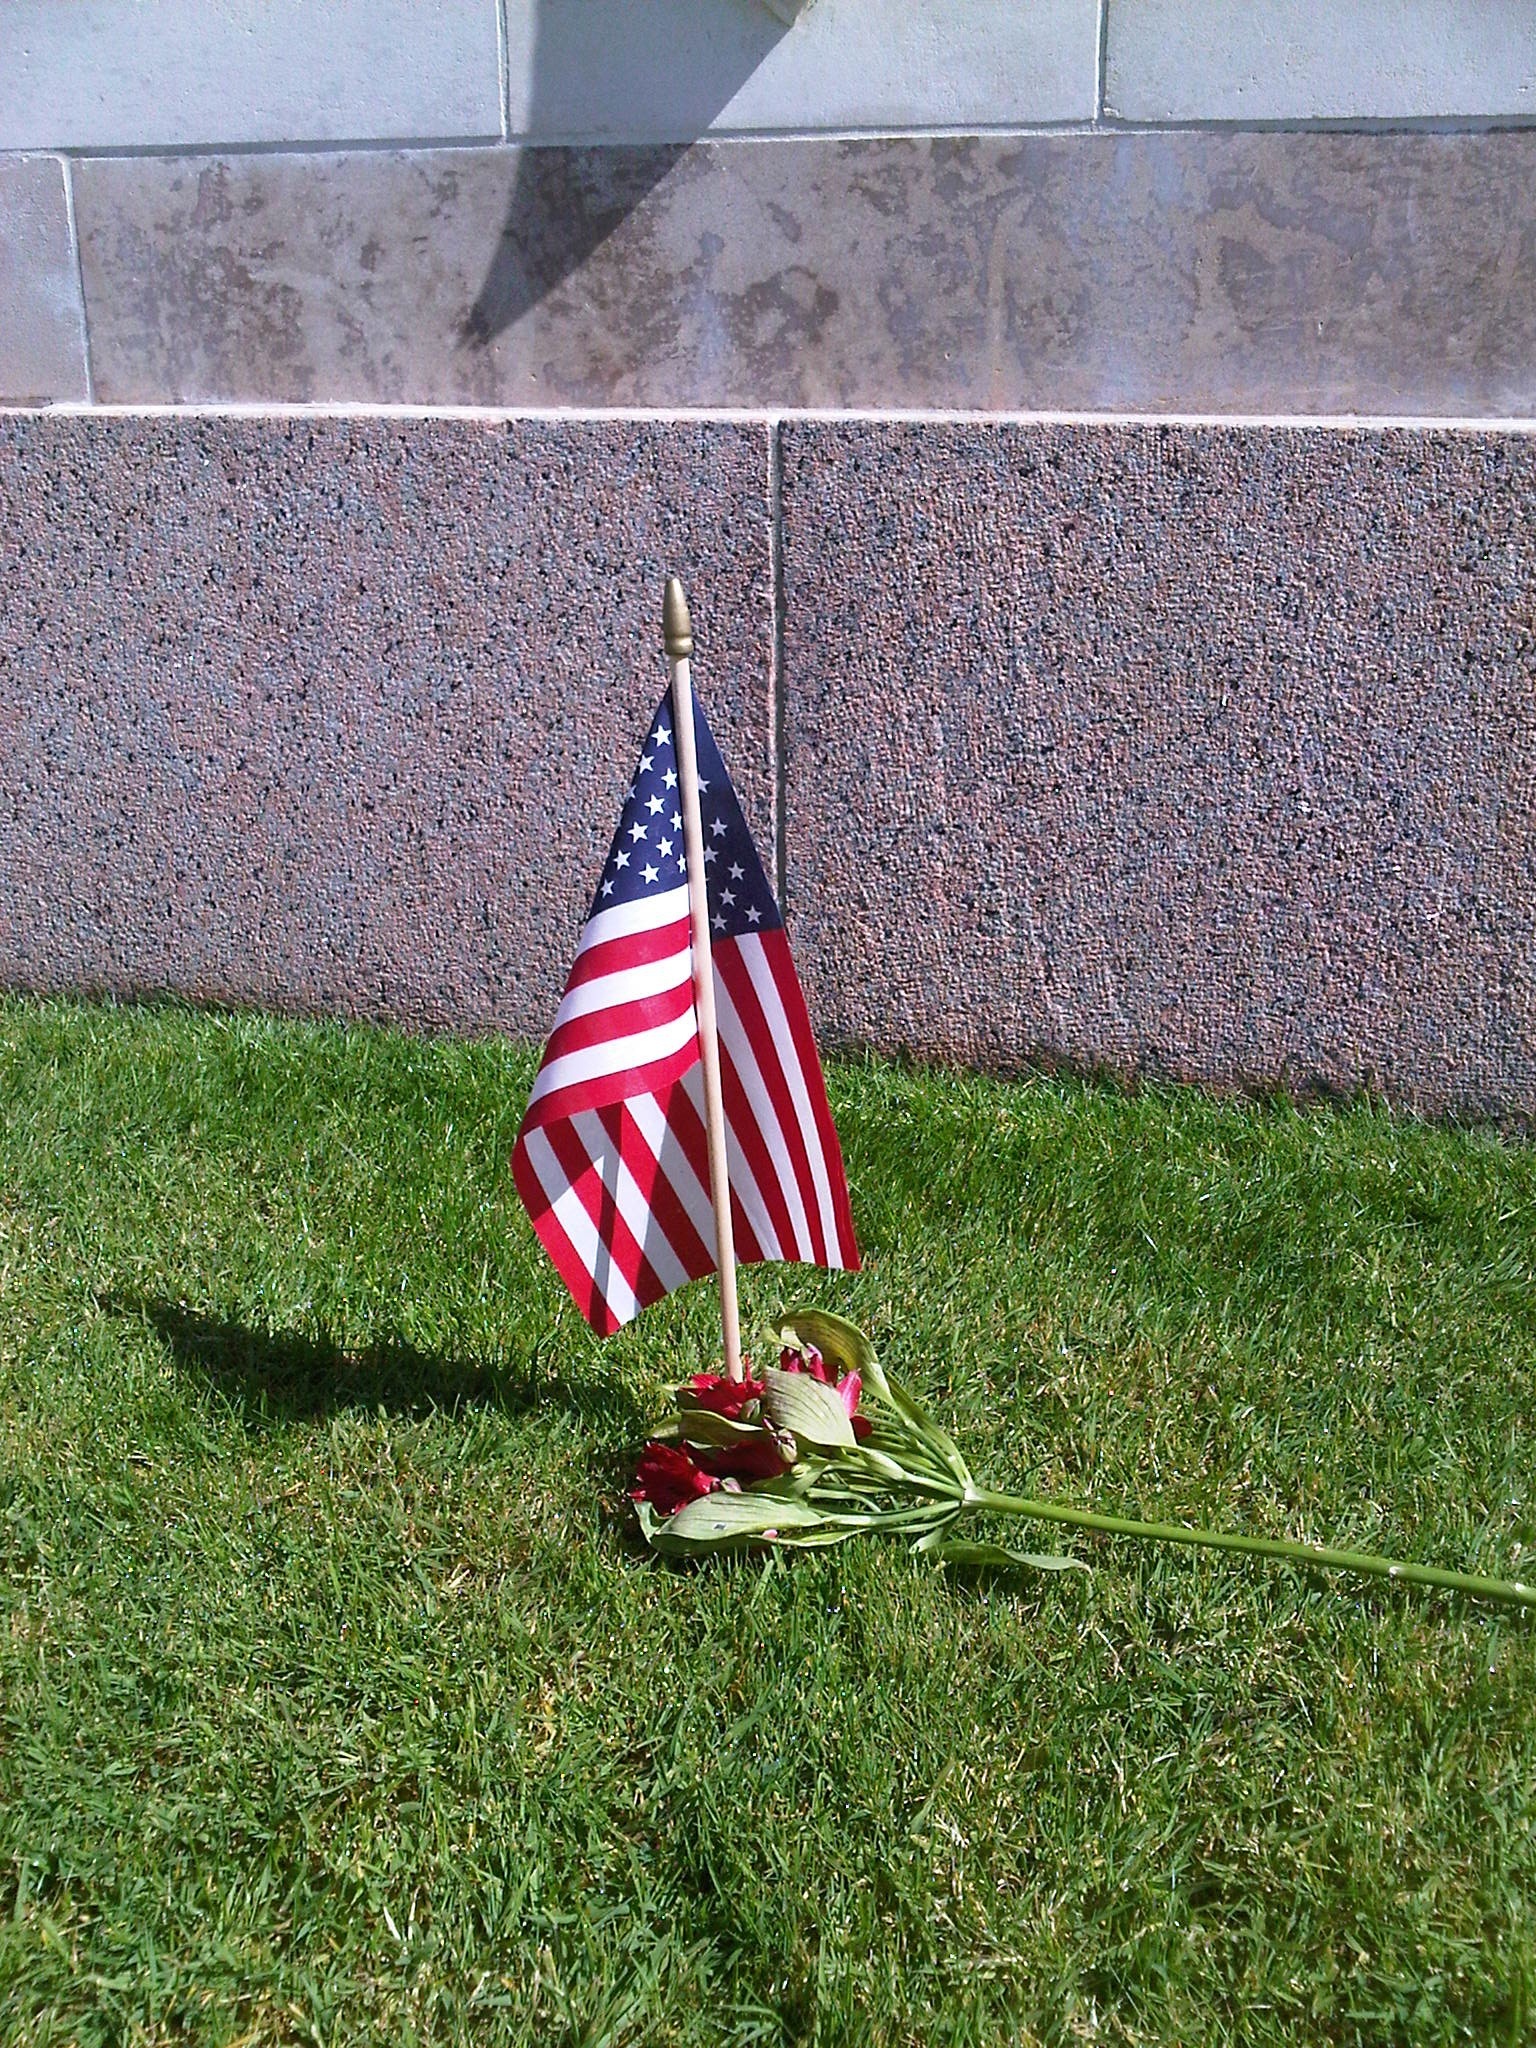
grass, lawn, military, france, soldier, army, flag, cemetery, tribute, war, battle, american, normandy, landing, commemoration, d day, second world war, american cemetery, american war